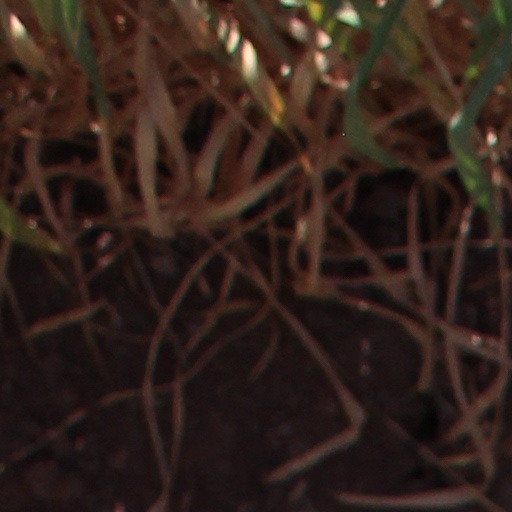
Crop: wheat